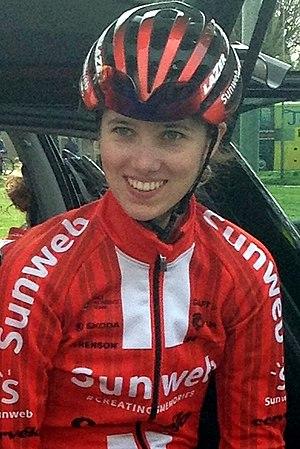
La saison 2020 de l'équipe cycliste féminine Sunweb est la dixième de la formation. Elle accède au statut de WorldTeam, la première division du cyclisme féminin. L'effectif est globalement stable avec l'arrivée d'Alison Jackson et le départ de Lucinda Brand.
La saison 2019 de l'équipe cycliste féminine Sunweb est la neuvième de la formation. L'effectif est quasiment stable avec l'arrivée de la jeune sprinteuse norvégienne Susanne Andersen, ainsi que de la polyvalente Janneke Ensing et Georgi Pfeiffer. Au niveau des départs, la spécialiste du contre-la-montre néerlandaise Ellen van Dijk quitte l'équipe. C'est également le cas de la grimpeuse américaine Ruth Winder.